Palaeopsychops

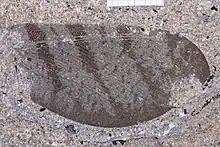
Palaeopsychops latifasciatus from the Early Eocen Fur Formation

"P. latifasciatus" is one of the Fur Formation species group, being described by Andersen (2001) from a holotype and several paratype forewings. The name was derived from a combination of the Latin words "latus" meaning "broad" and "fasciatus" meaning "banded". The forewings range between in length, and are just over twice as long as they are at the widest point. The preserved color pattering shows a trio of broad straight dark toned stripes crossing the wing at an oblique angle. A fourth dark stripe is present near the wing apex, though it is not distinctly separated from the dark patterning of the posteroapical border. Additional dashes and spots of dark tone are spread across the wing, with the heaviest concentration in the costal space between the larger color bands.